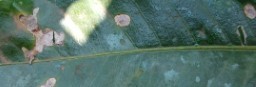
Label: Miner